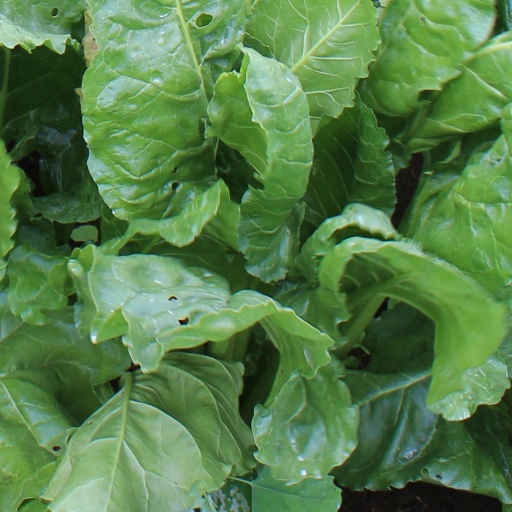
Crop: sugar beet